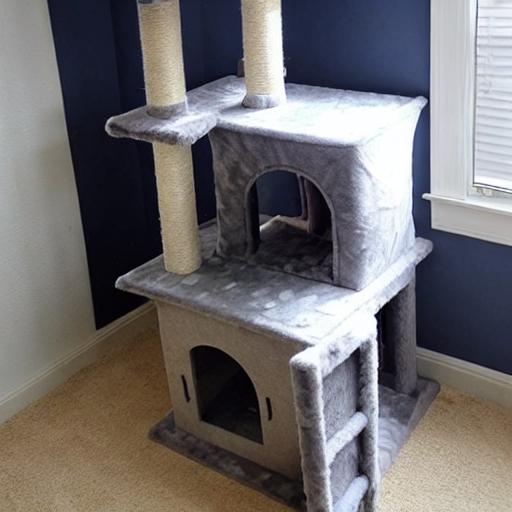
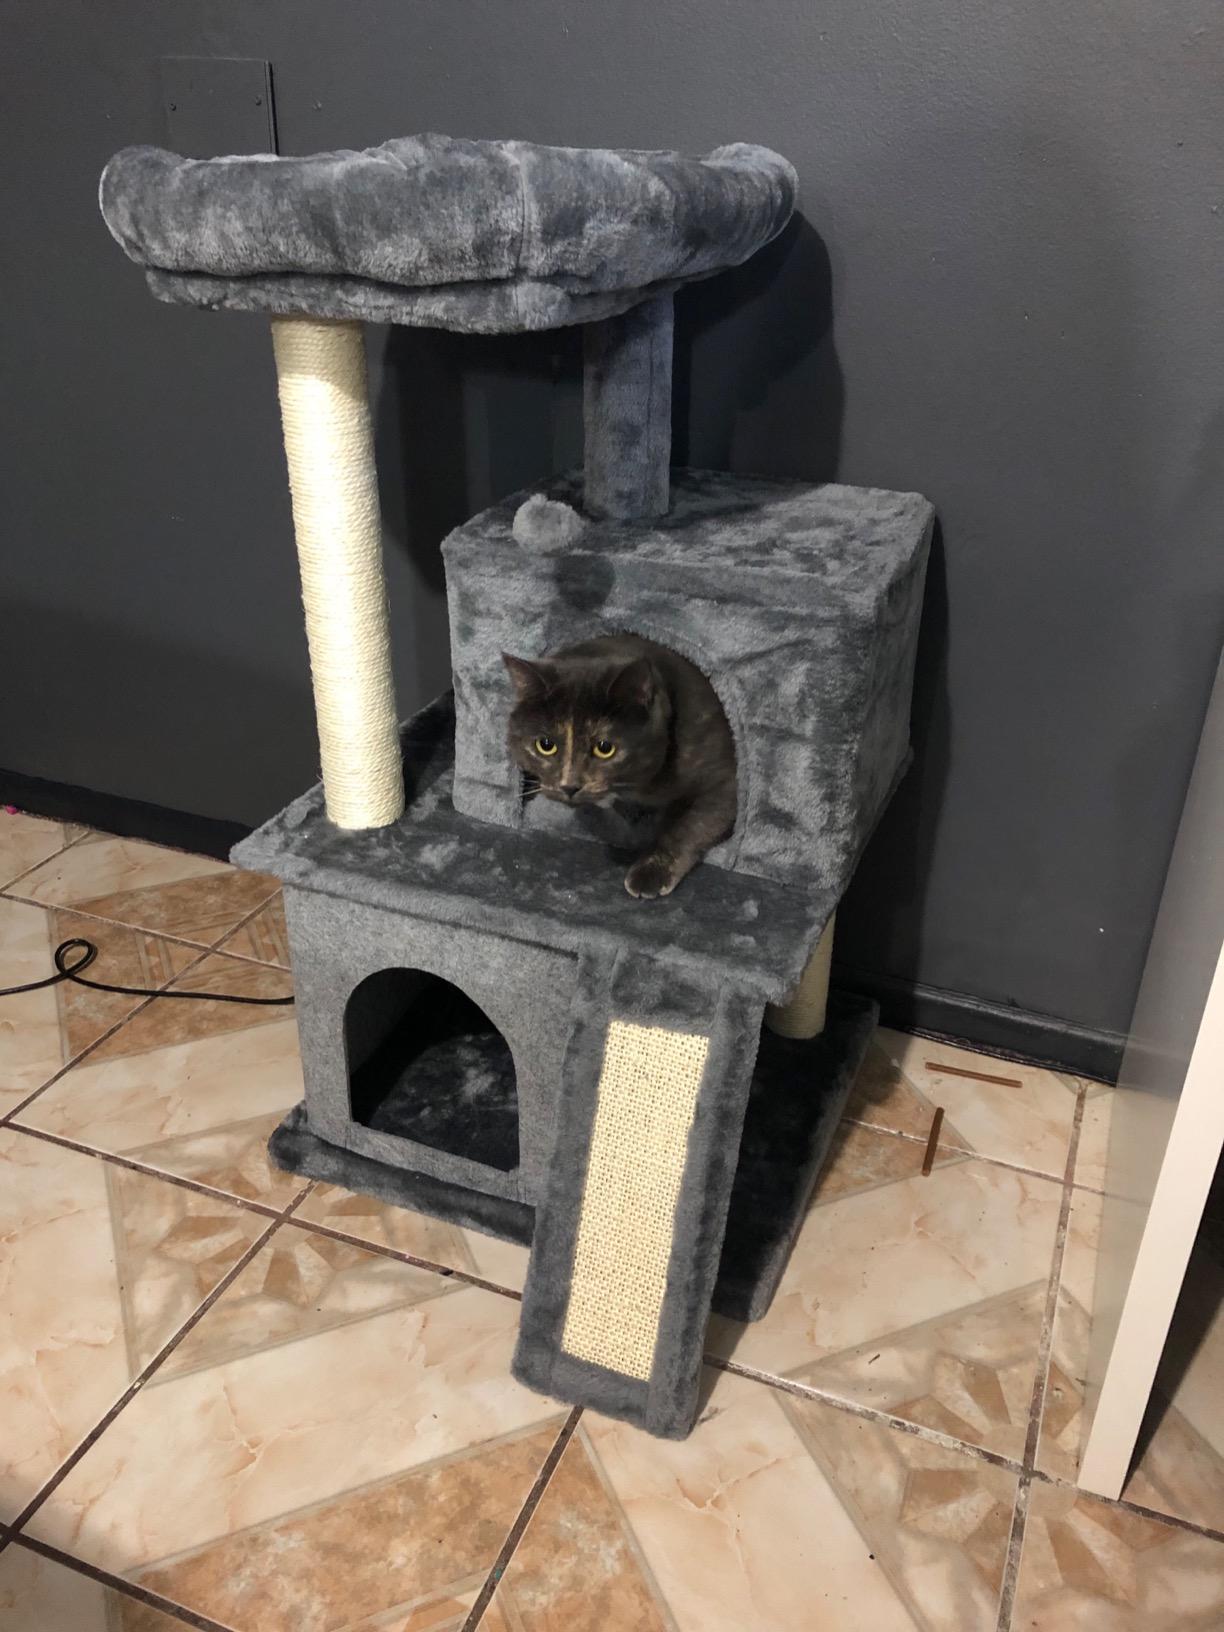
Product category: items_cat tree
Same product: no